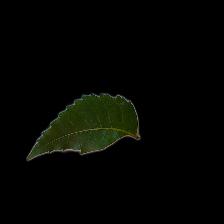
Plant: Neem